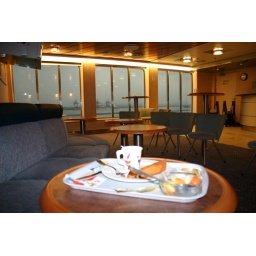
As i sat in the empty lounge it was dark outside. The boat was delayed and I was alone